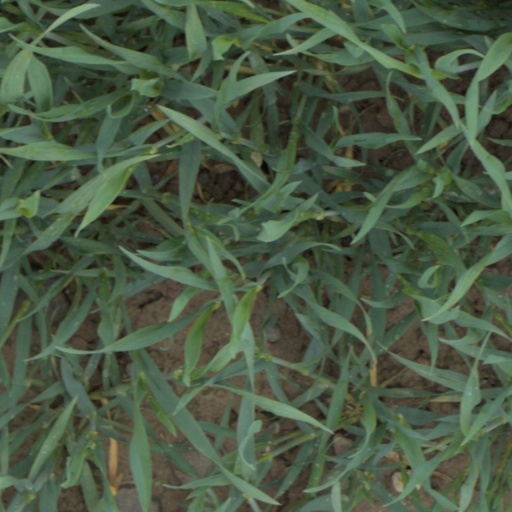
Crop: wheat